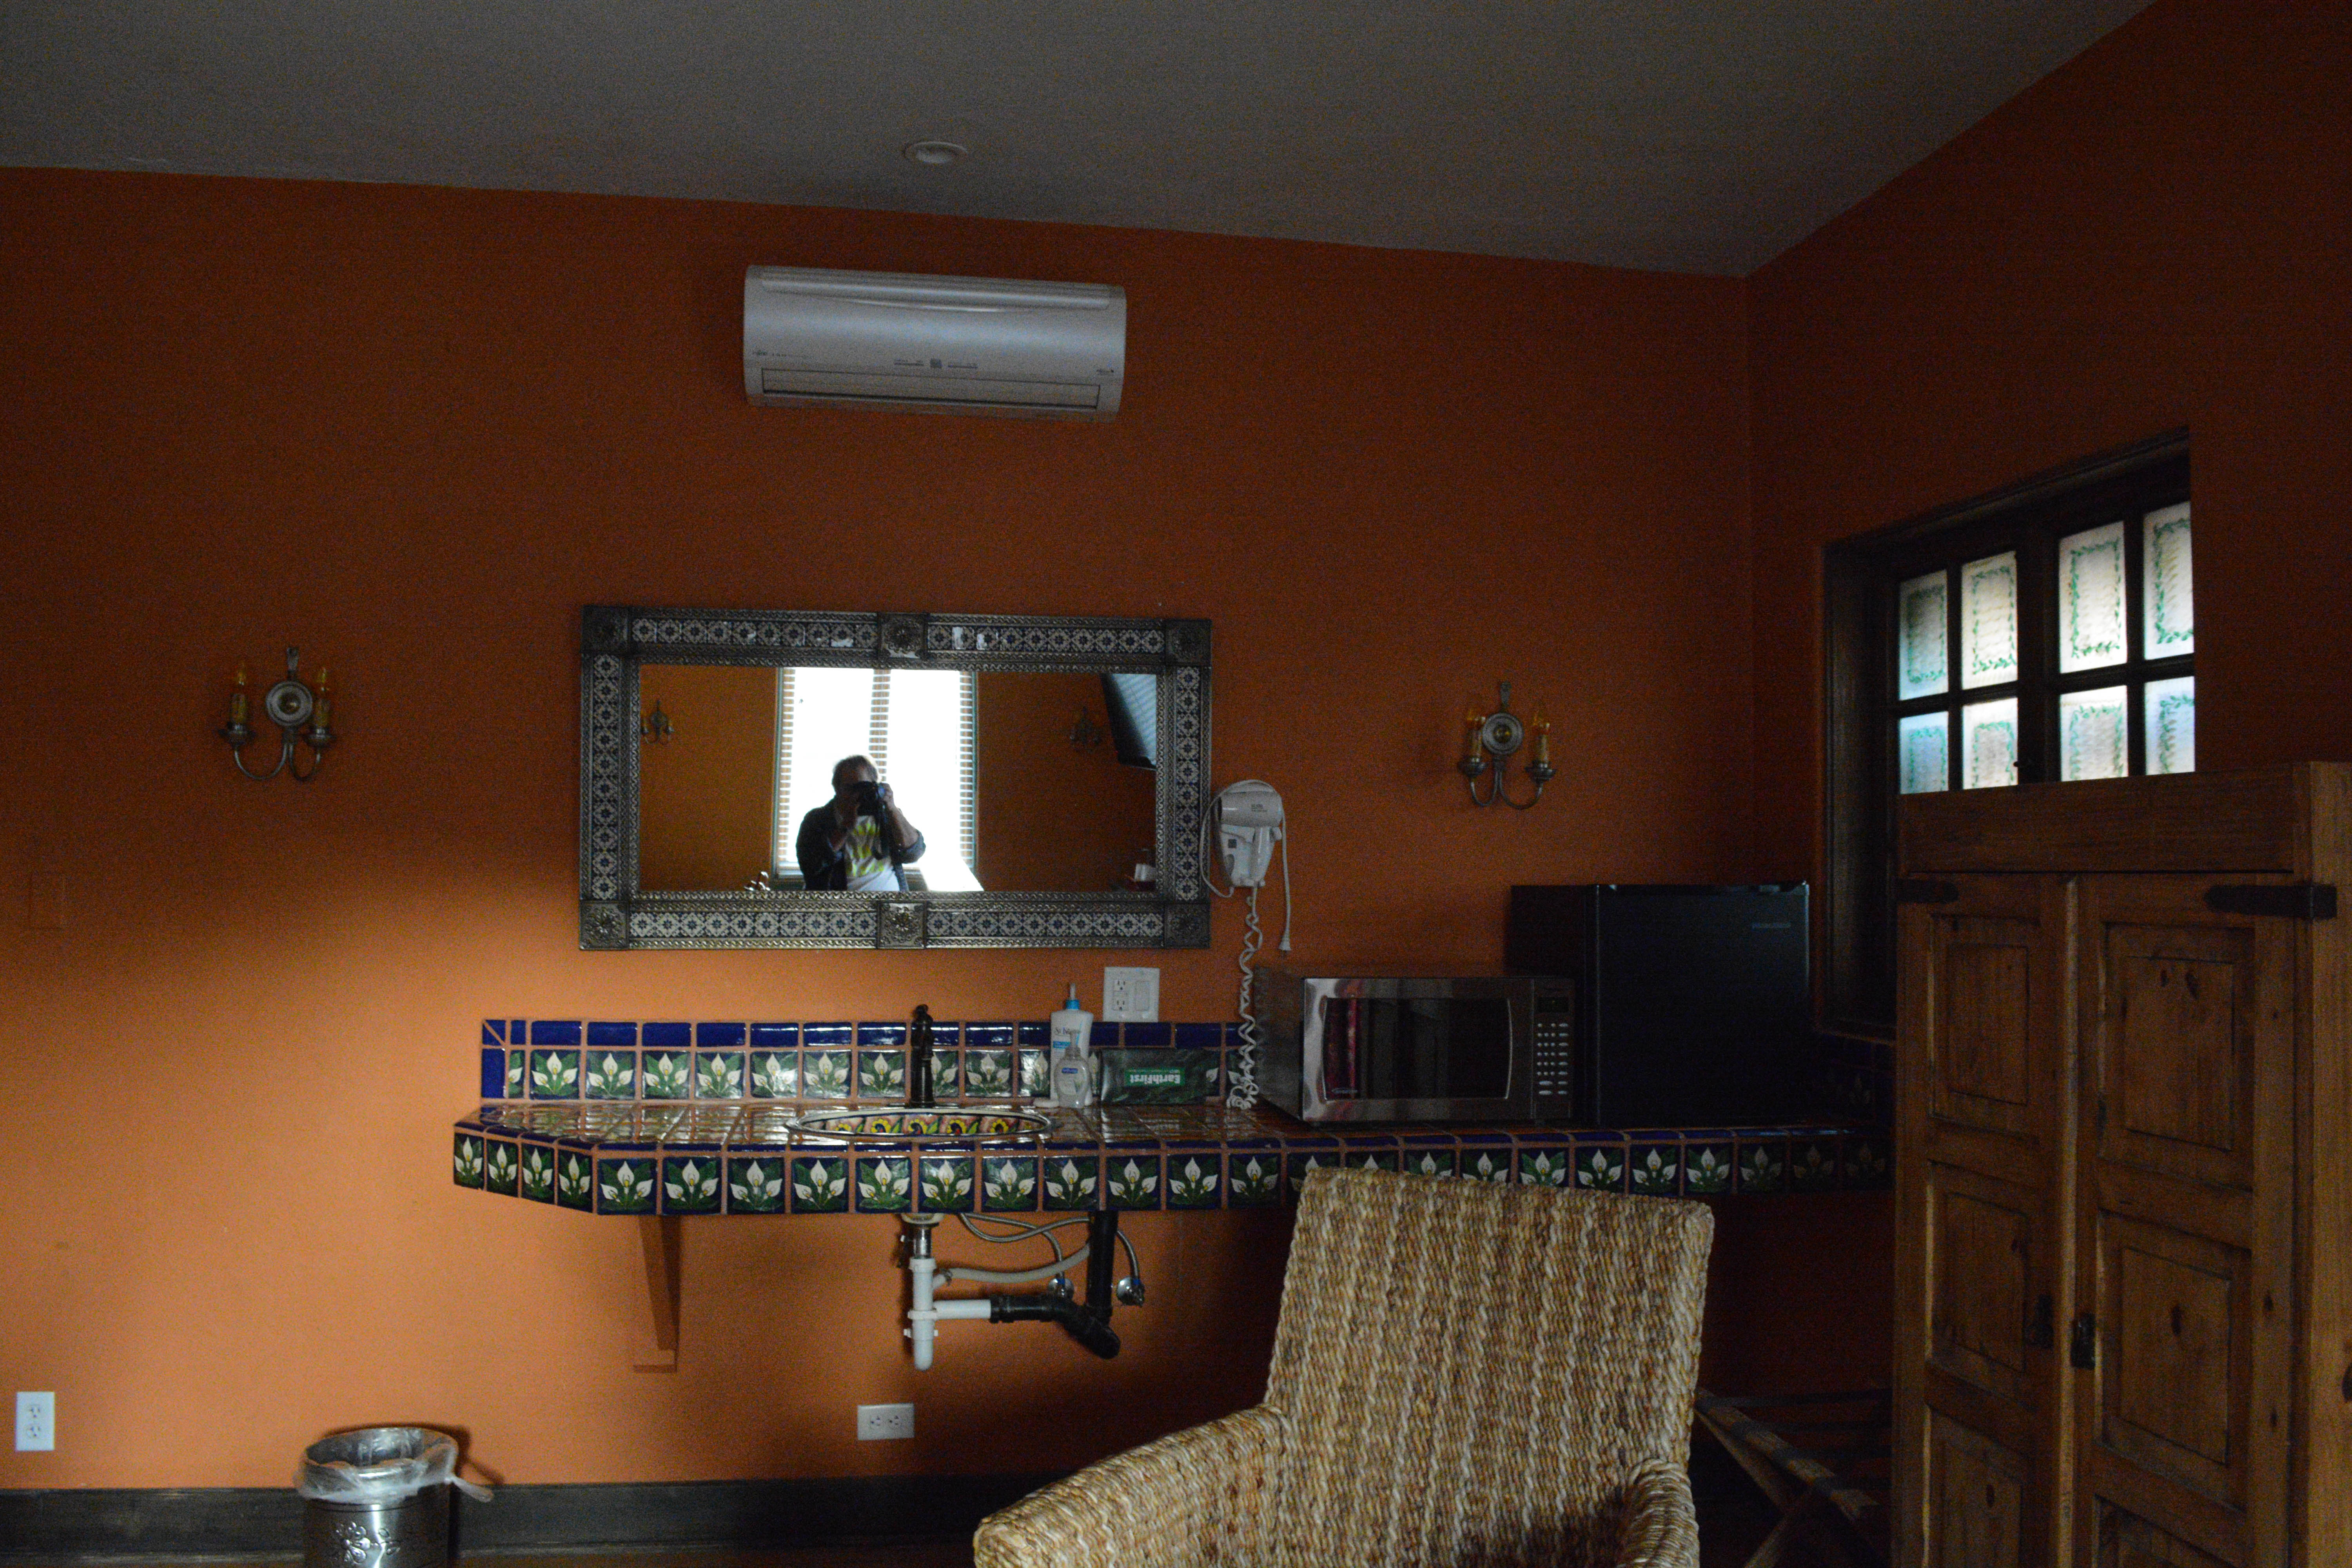
mansion, house, home, cottage, kitchen, property, living room, room, apartment, interior design, estate, real estate, dining room, cabinetry